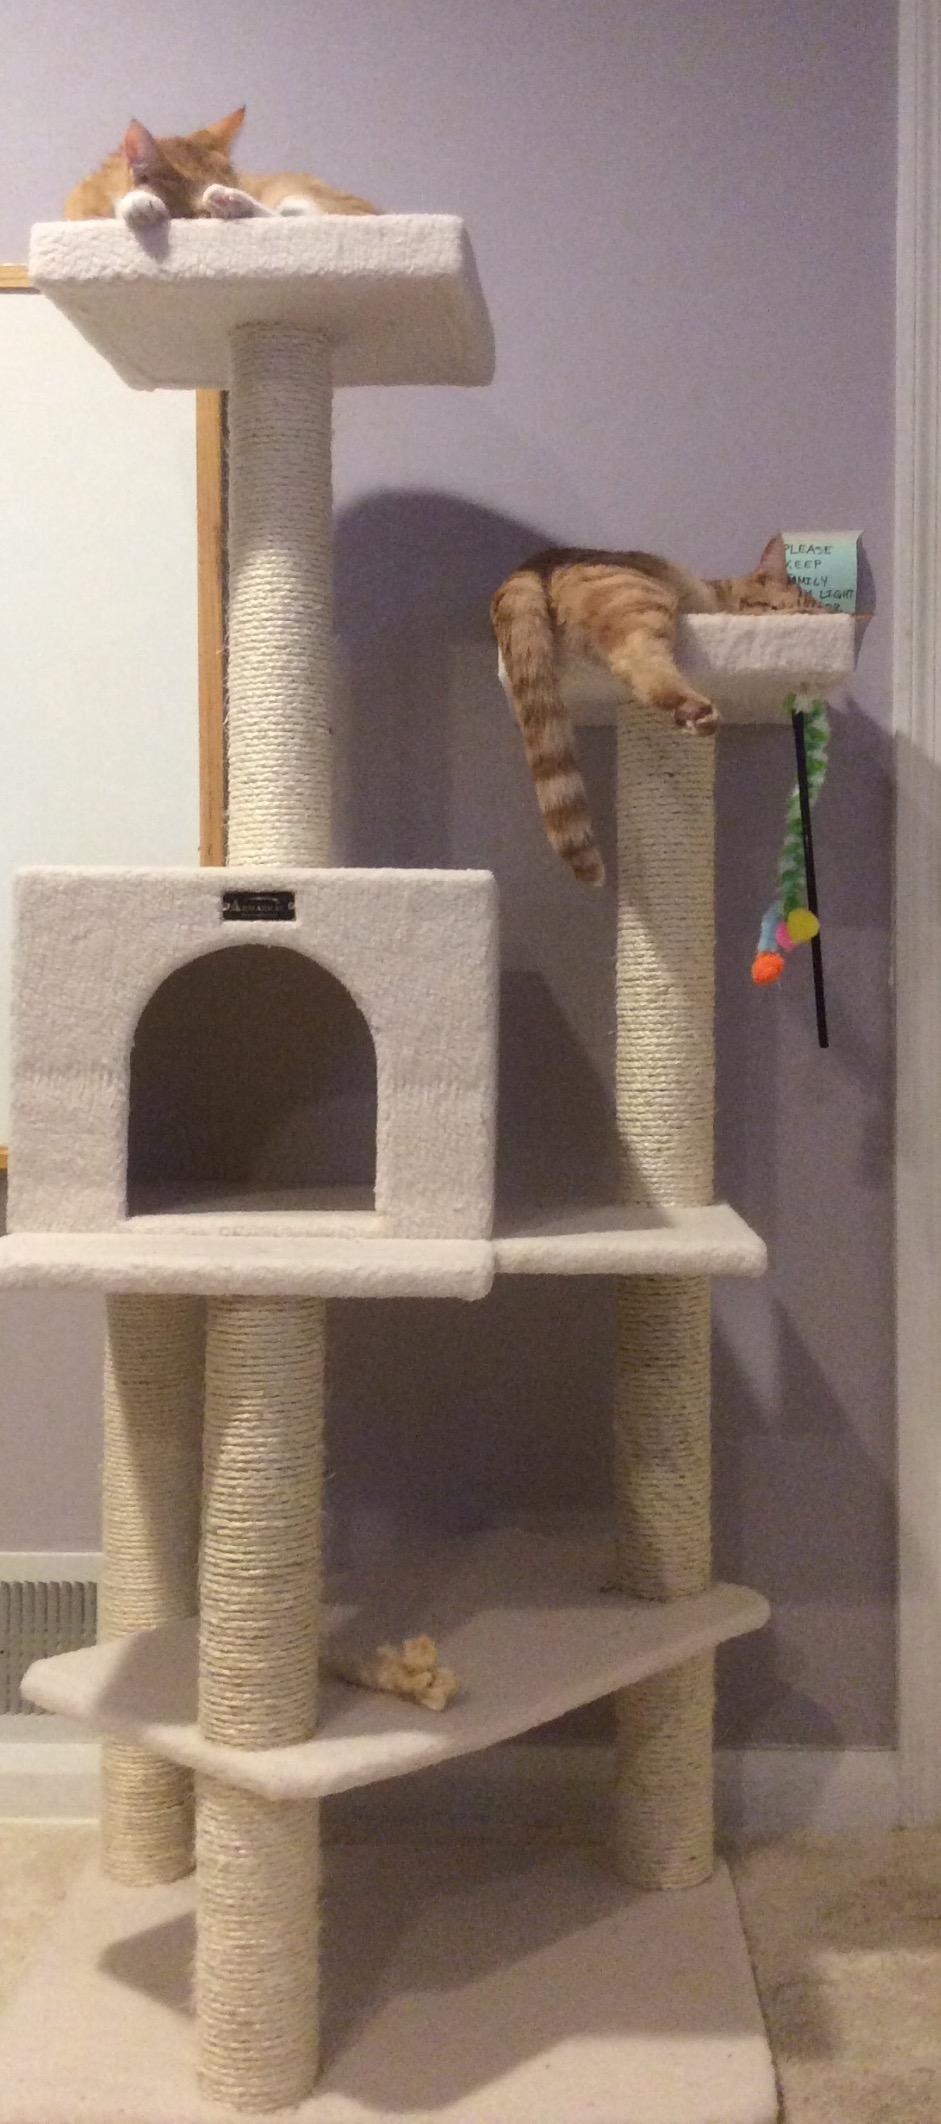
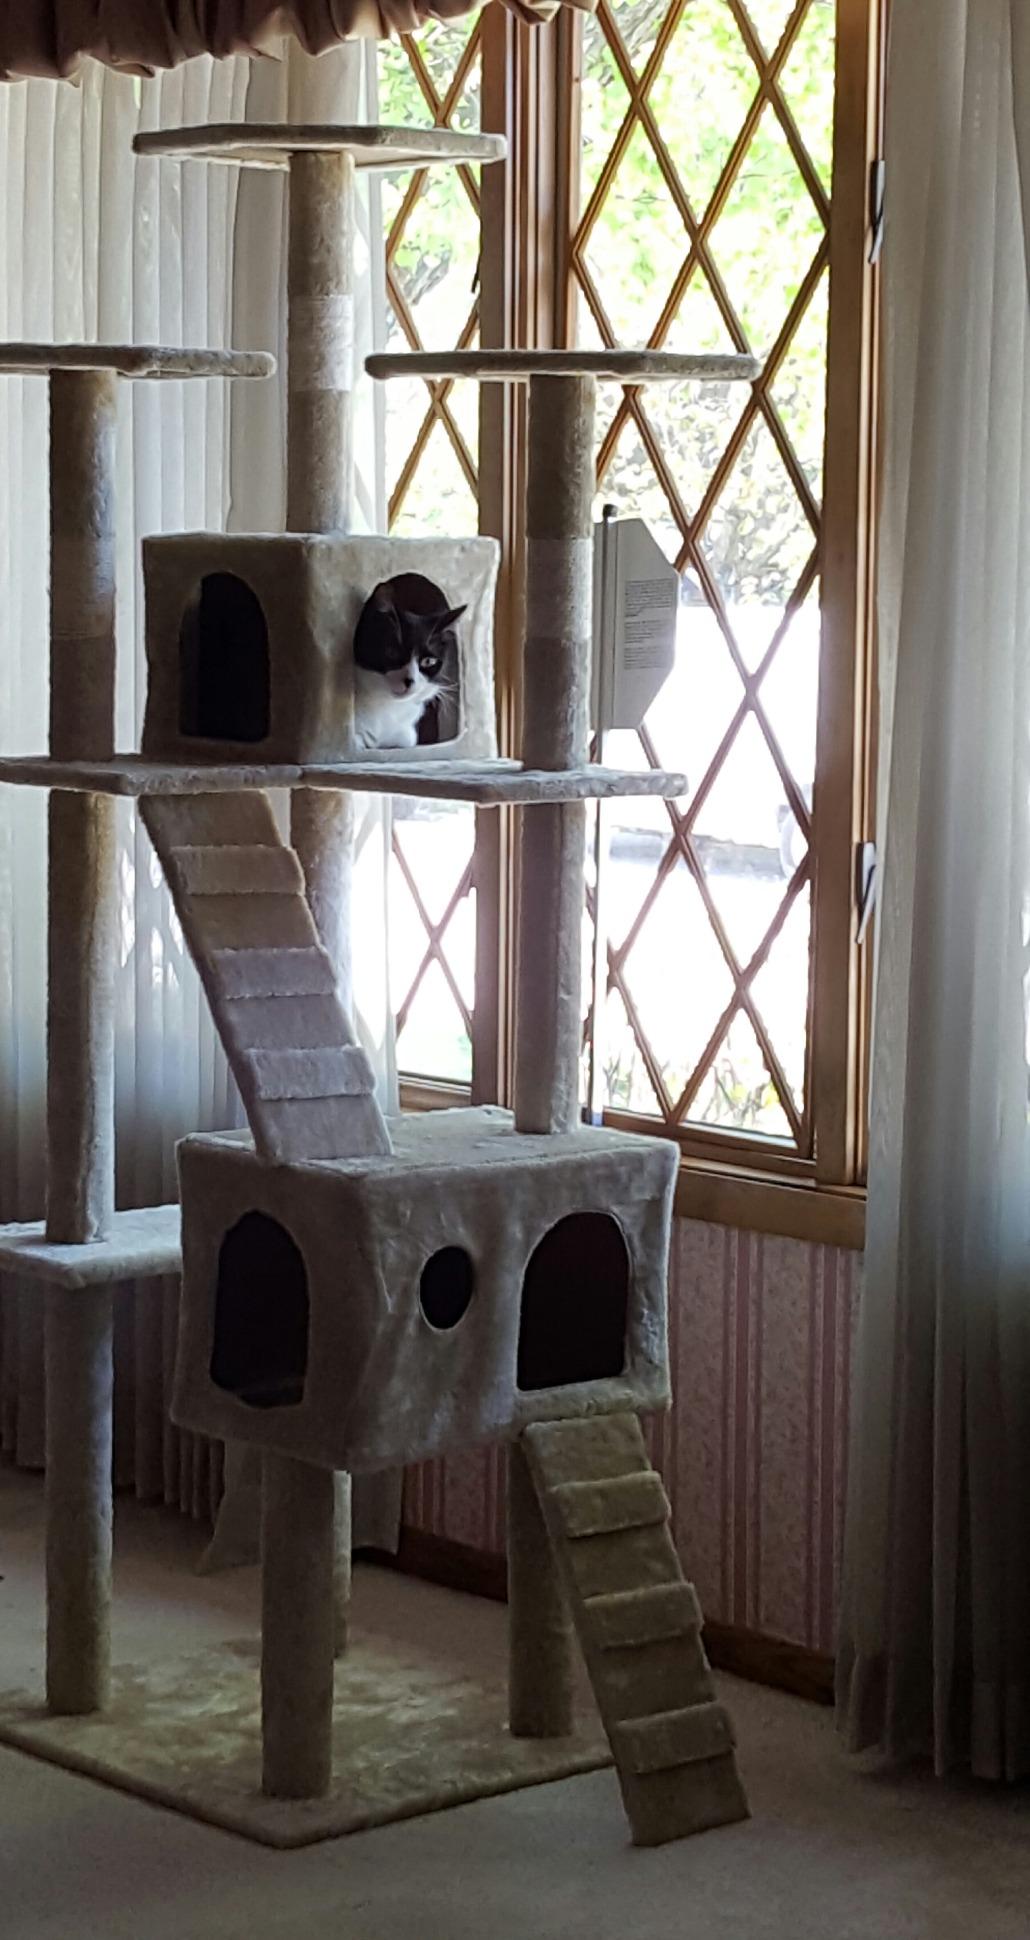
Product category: items_cat tree
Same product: no